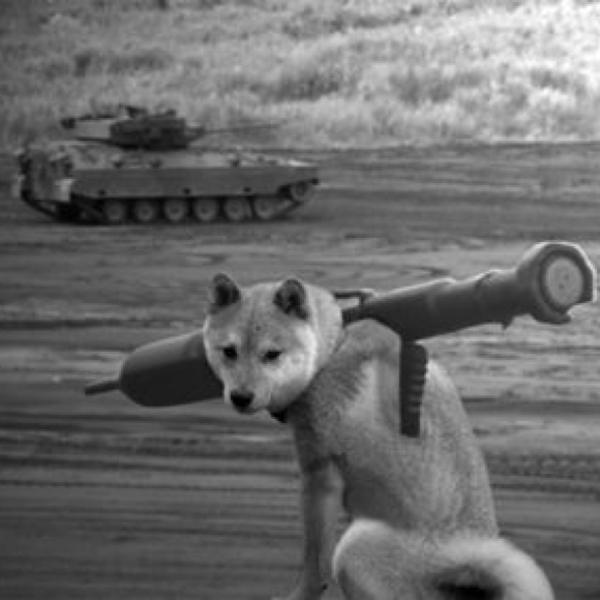
回答: ポチっとな